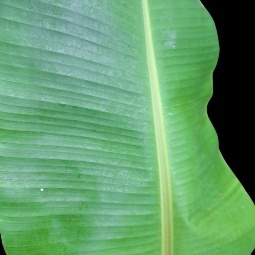
Label: Healthy